106th Air Refueling Squadron

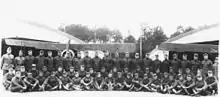
800th Aero Squadron – Headquarters Flight "A" 5th Aerial Artillery Observation School.

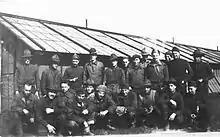
800th Aero Squadron – Flight B, 1st Aerial Artillery Observation School (1st AAOS).

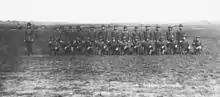
800th Aero Squadron – Flight C, 5th Aerial Artillery Observation School (5th AAOS).

On 26 February, the 800th Aero Squadron was divided into three flights, each of which would be able to function as an individual unit in the repair and upkeep of airplanes and engines.